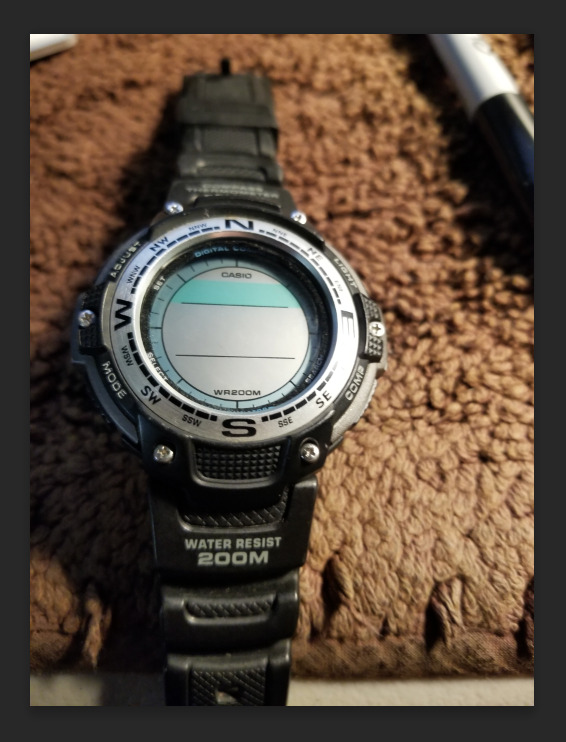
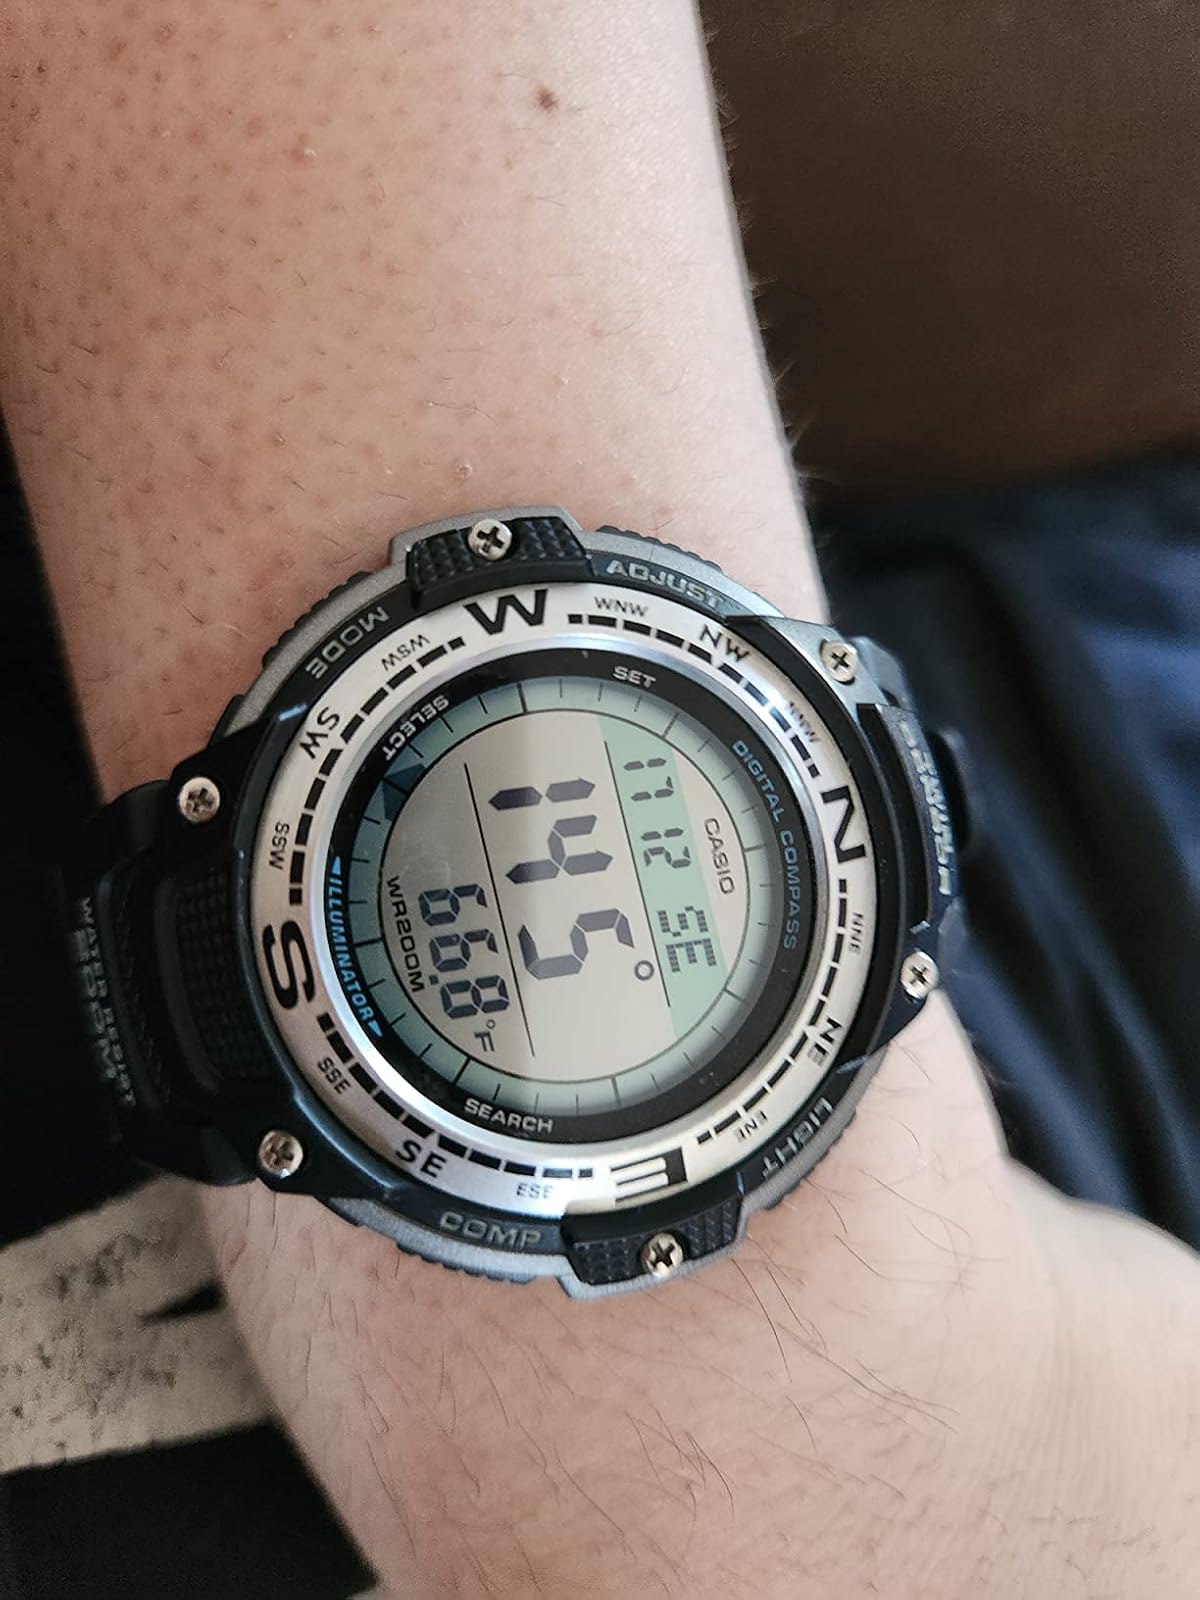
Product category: accessories_watch
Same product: yes